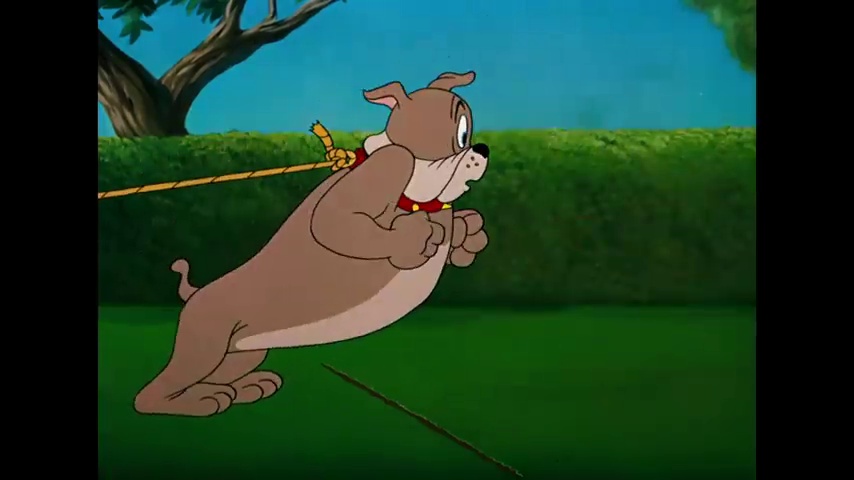
Portrait style: Cartoon Portrait